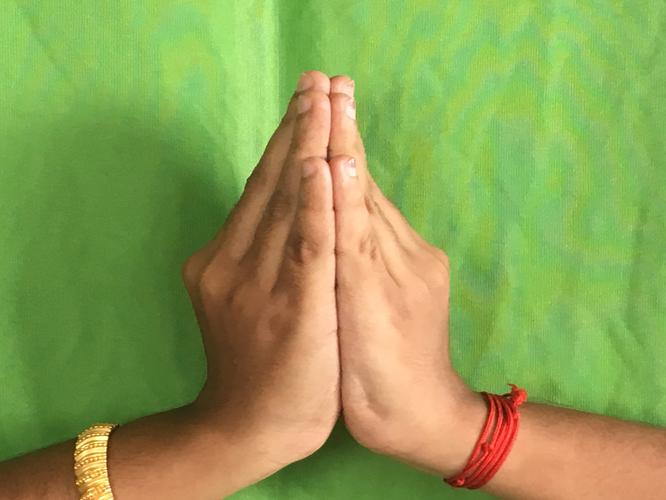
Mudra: Kapotham
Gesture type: double_hand